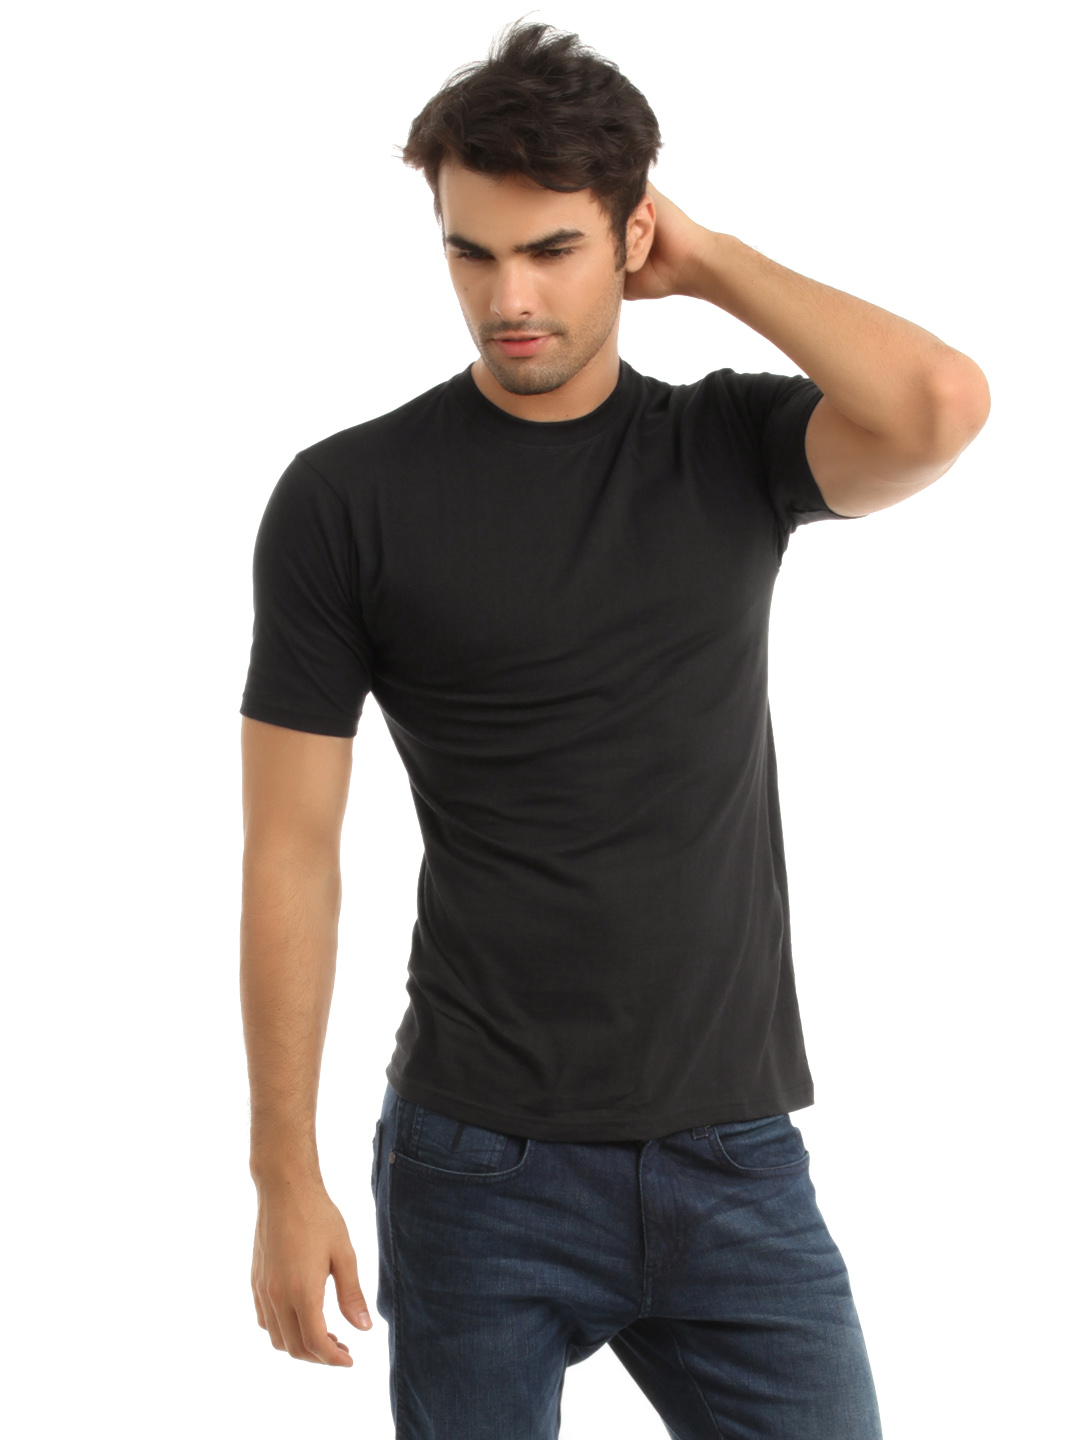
Hanes Men Black Innerwear Vest
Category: Apparel / Innerwear / Innerwear Vests
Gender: Men
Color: Black
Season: Summer 2016
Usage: Casual